Flamingo Land Resort

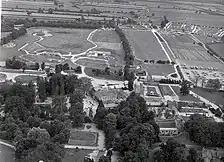

In 1995 Robert Gibb died in a car accident. His son Gordon Gibb, only 18 at the time, and his two sisters, Vicky and Melanie, took over the running of the park.